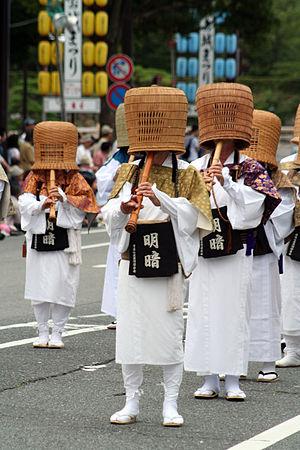
La musique japonaise regroupe tous les genres de musique de la sphère japonaise, depuis la préhistoire jusqu’à nos jours. Si l’on trouve dès les premiers temps de la civilisation nippone des instruments vernaculaires, notamment au sein des communautés aborigènes aïnous, il est clair qu’une grande partie de la musique insulaire est d’inspiration chinoise et coréenne. Toutefois, le Japon a su rapidement développer des styles originaux et se détacher du modèle sino-coréen.